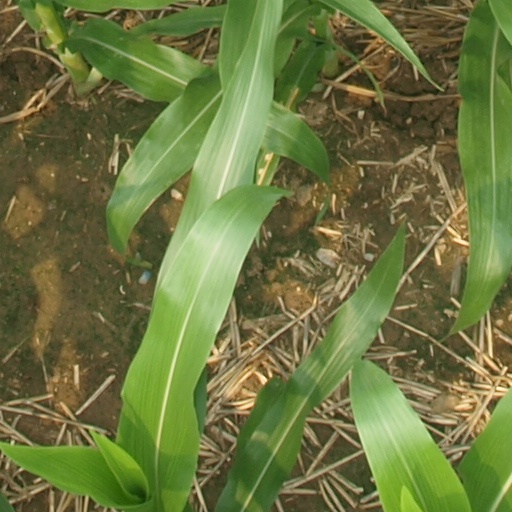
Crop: maize; corn